Halliburton

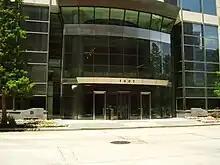
5 Houston Center in Downtown Houston, which at one time housed the headquarters of Halliburton

"The Wall Street Journal" reported in 2001 that a subsidiary of Halliburton Energy Services called Halliburton Products and Services Ltd. (HPS) opened an office in Tehran. The company, HPS, operated on the ninth floor of a new north Tehran tower block. Although HPS was incorporated in the Cayman Islands in 1975 and is "non-American", it shares both the logo and name of Halliburton Energy Services and, according to Dow Jones Newswires, offers services from Halliburton units worldwide through its Tehran office. Such behavior, undertaken while senior Republican (later U.S. vice president) Dick Cheney was CEO of Halliburton, may have violated the Trading with the Enemy Act. A Halliburton spokesman, responding to inquiries from Dow Jones, said "This is not breaking any laws. This is a foreign subsidiary and no U.S. person is involved in this. No U.S. person is facilitating any transaction. We are not performing directly in that country." No legal action has been taken against the company or its officials. Later, David J. Lesar, Halliburton's chief executive, announced that Halliburton would withdraw from Iran.